Cornish kilts and tartans

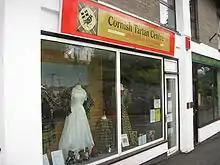
Cornish tartan shop in St Austell

First created in 1963, the Cornish National tartan was designed by the poet E. E. Morton Nance, nephew of Robert Morton Nance. Each colour of tartan has a special significance or meaning. The white cross on a black background is from the banner of Saint Piran, the patron saint of tinners, which is also used as the flag of Cornwall; Black and gold were the colours of the ancient Kings of Dumnonia; red for legs and beak of the national bird, the Cornish chough, and blue for the blue of the sea surrounding Cornwall. A prototype of the Cornish national tartan was first worn by Morton-Nance in the 1963 Celtic Congress held at Carbis Bay attached to a Clan Douglas kilt that he was wearing for the occasion. The Cornish Hunting Tartan was registered in 1984.